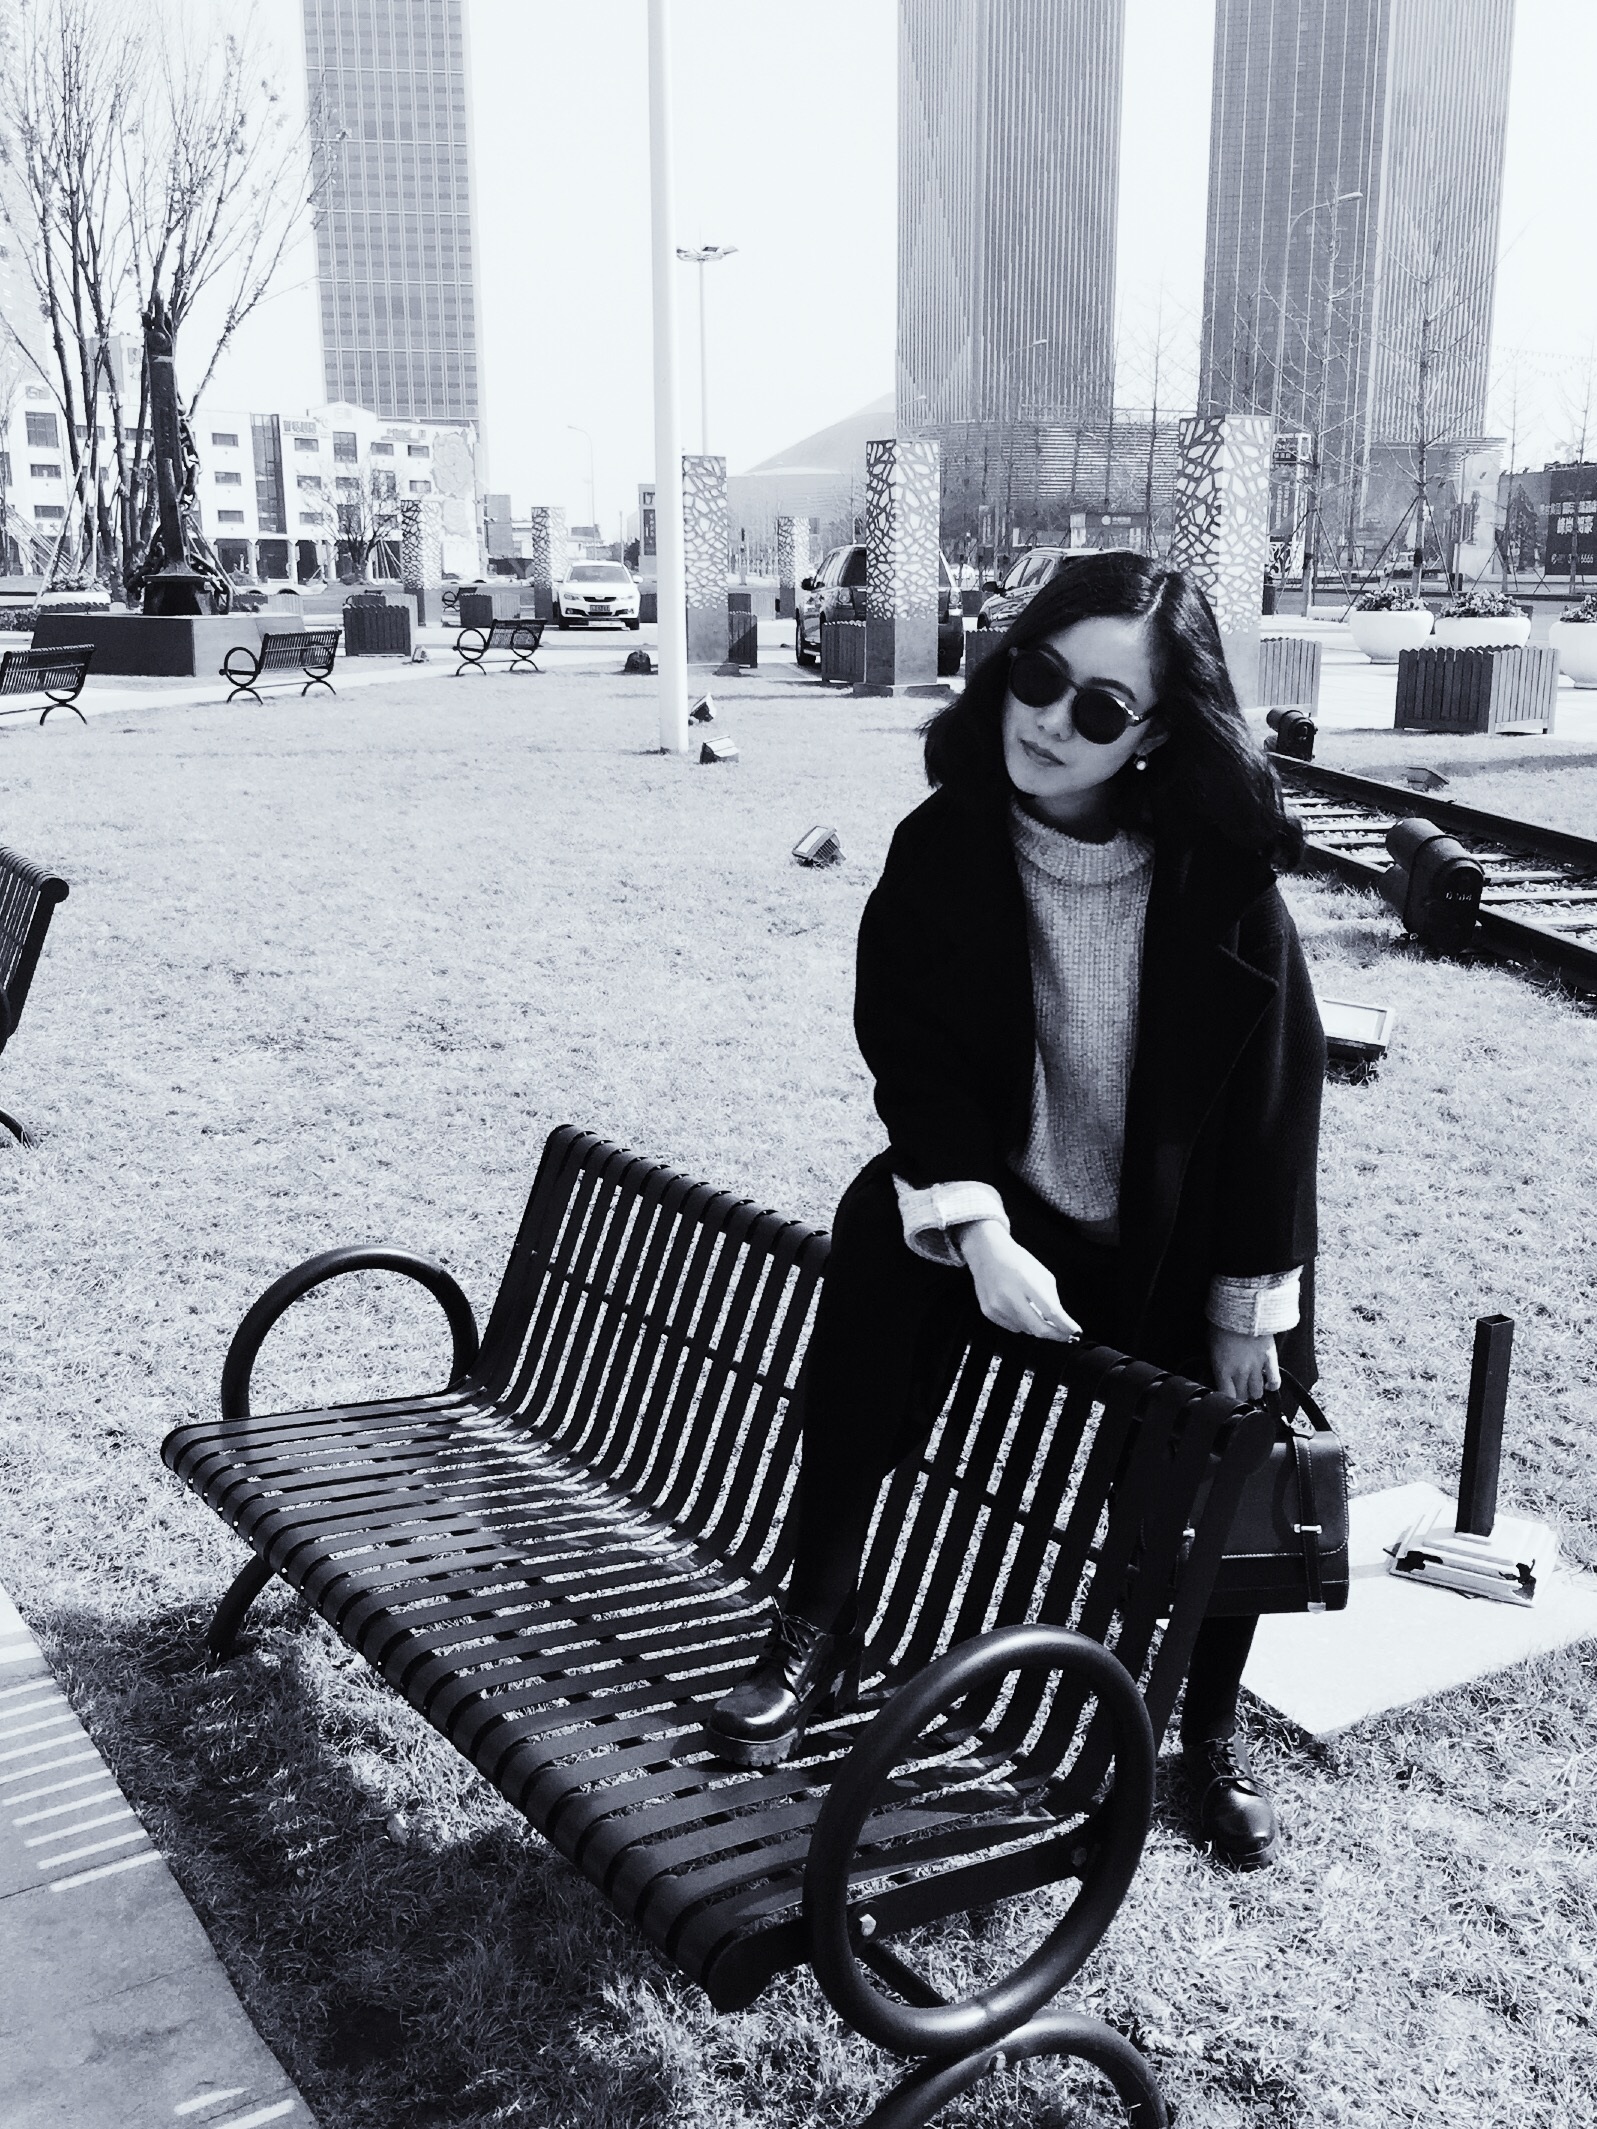
snow, winter, black and white, hair, road, white, street, summer, spring, youth, sitting, weather, black, monochrome, lifestyle, season, sad, infrastructure, little, photograph, snapshot, expression, adorable, enjoy, facial, unhappy, monochrome photography, human positions